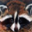
Label: raccoon